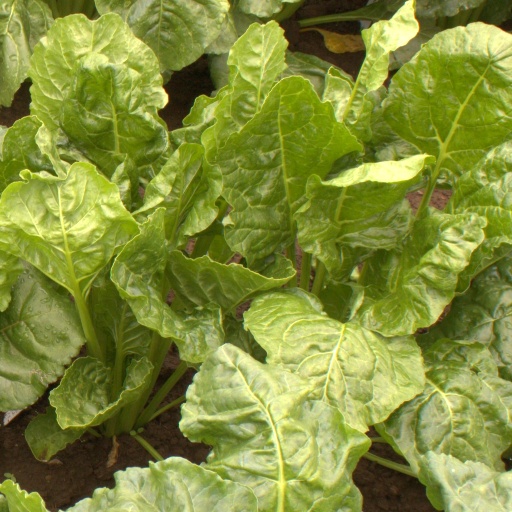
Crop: sugar beet